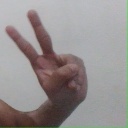
अक्षर: ऐ